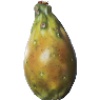
Label: cactus_fruit